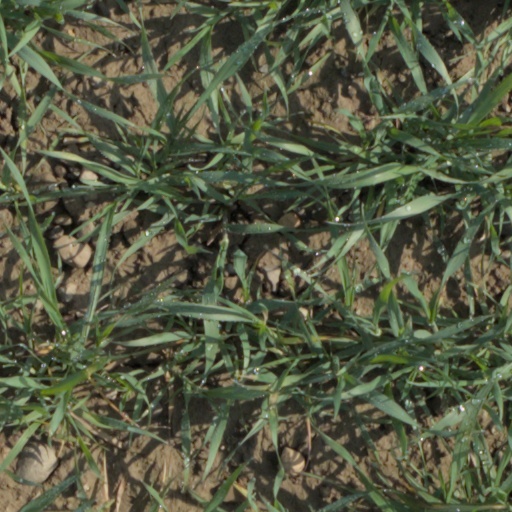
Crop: wheat